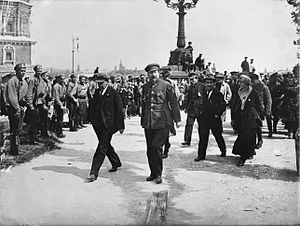
Den Røde Garde (Rusland)
Lenin inspicerer Petrograds røde garde
Den russiske Røde Garde var bevæbnede grupper af arbejdere. Den Røde Garde blev oprettet i marts 1917 under den Russiske Revolution, og udgjorde bolsjevikkernes hovedstyrke. Andre militser dannet under den Russiske Revolution, såsom ’Folkets Milits’, ’Komiteen for Folkets Sikkerhed’ og ’Arbejdernes Enhed’, blev senere indlemmet i den Røde Garde.